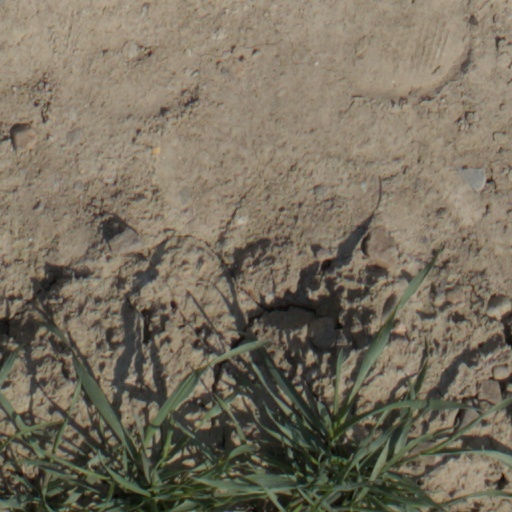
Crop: wheat